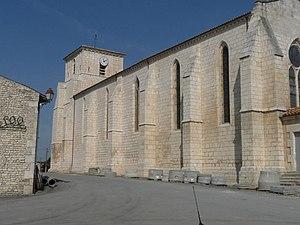
église de Salles-d'Angles, Charente, France
Salles-d'Angles est une commune du Sud-Ouest de la France, située dans le département de la Charente.
Cet article recense les monuments historiques de la Charente, en France.